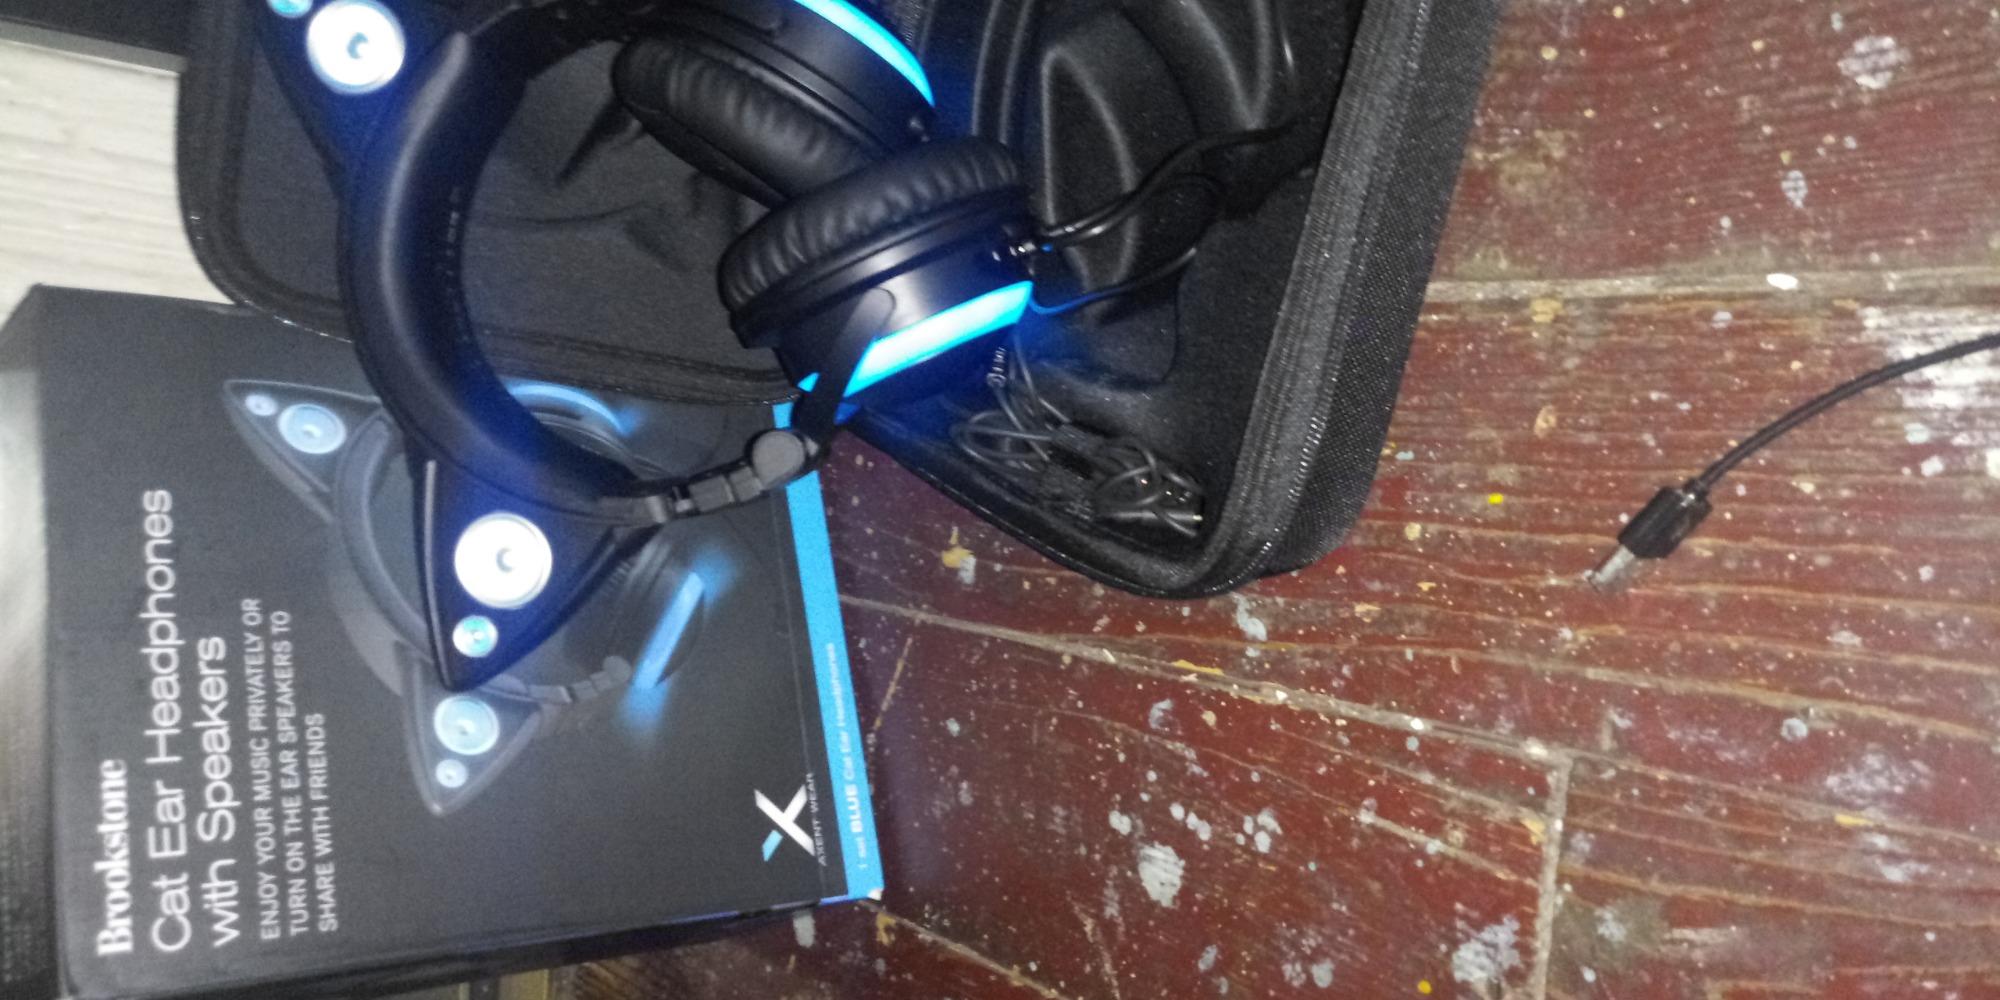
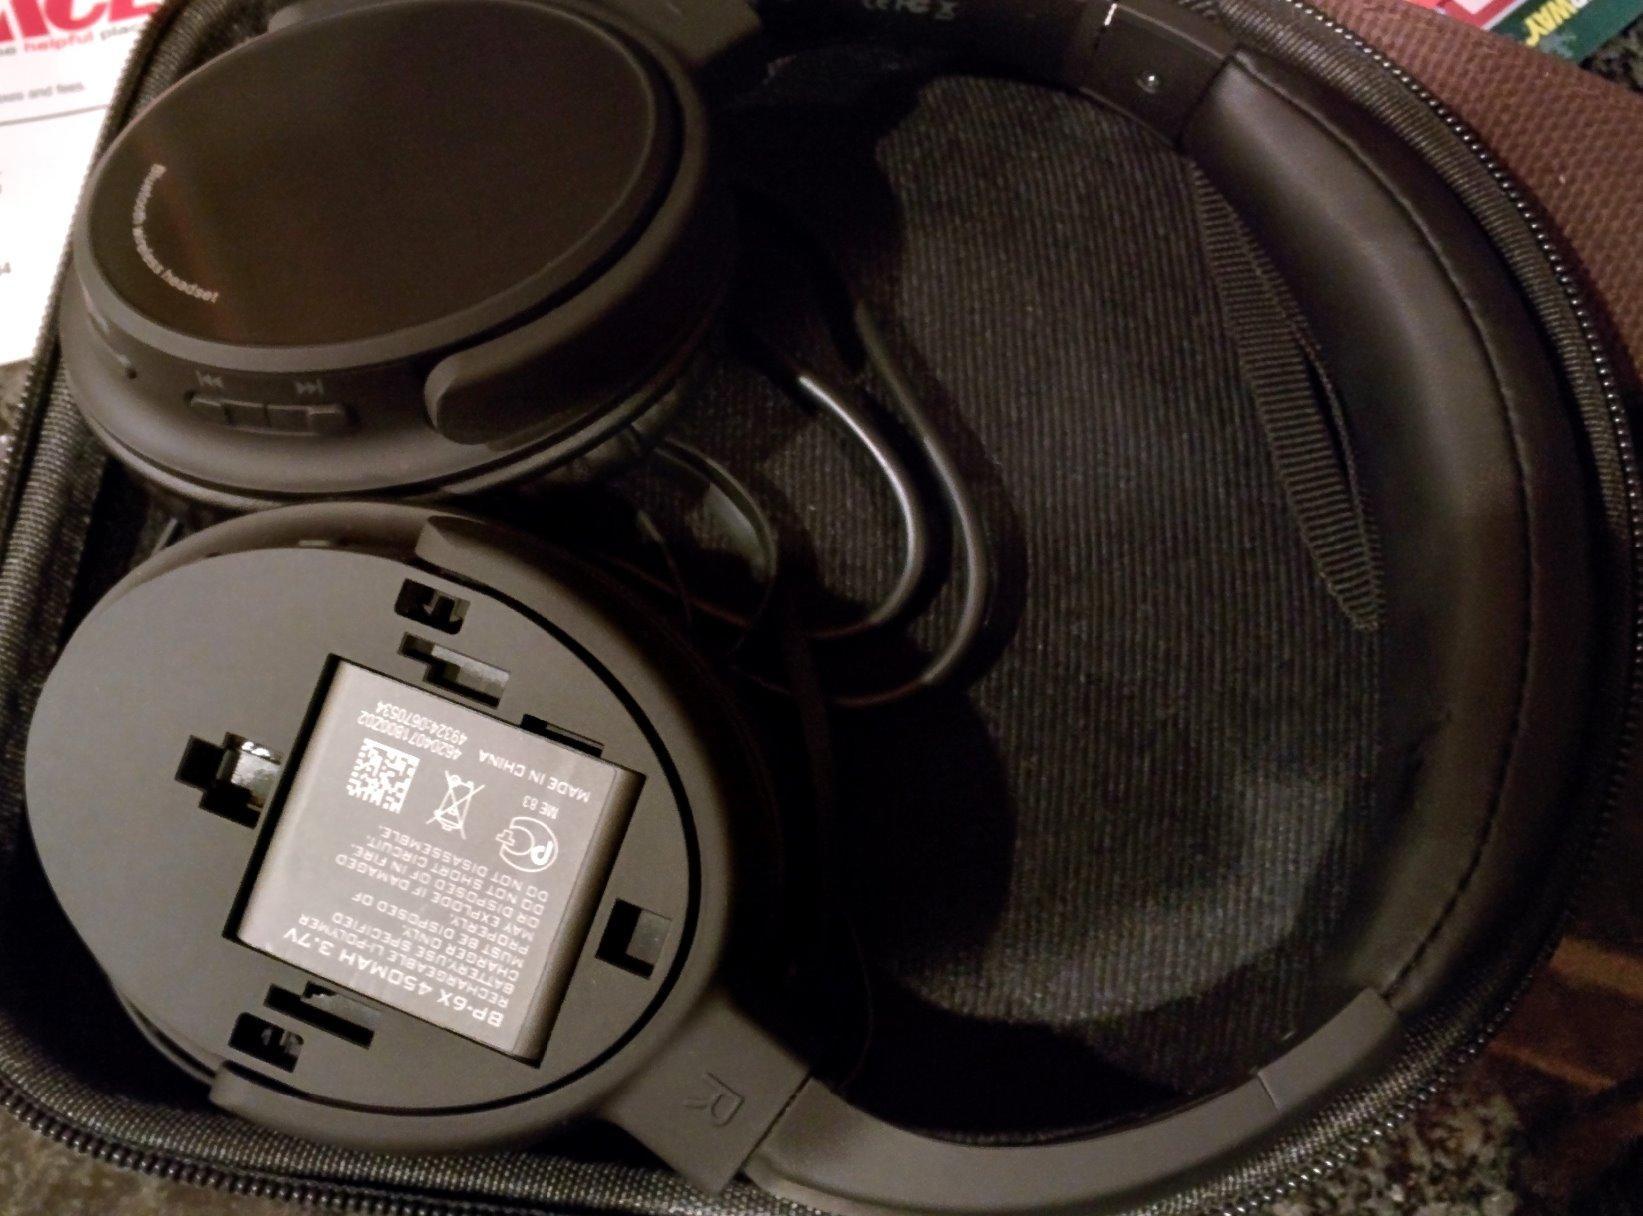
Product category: headphones
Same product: no